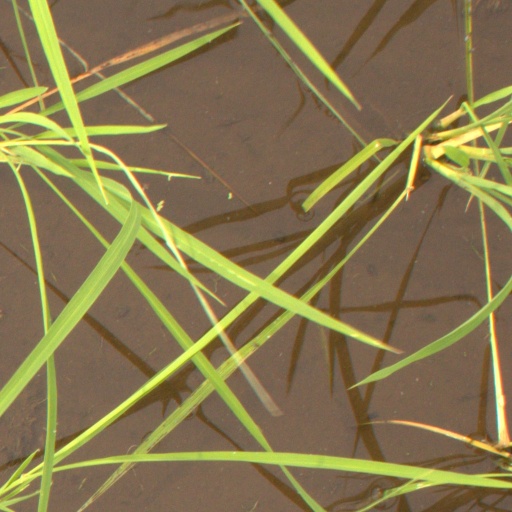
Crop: rice